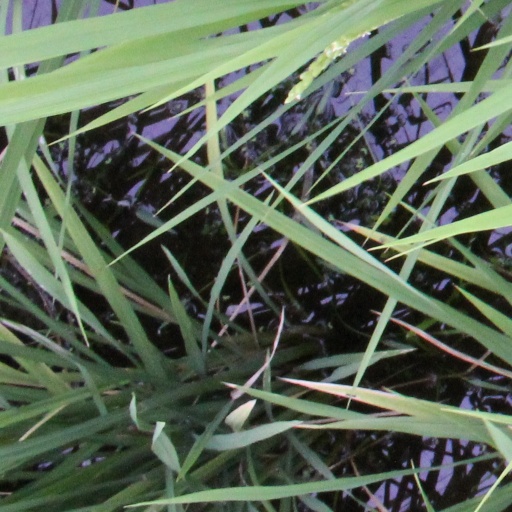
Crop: rice